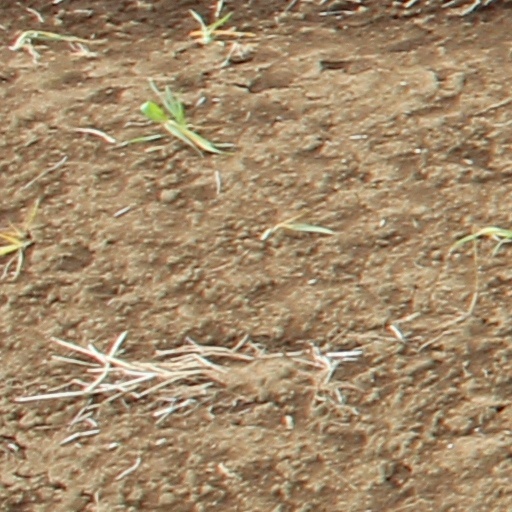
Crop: wheat